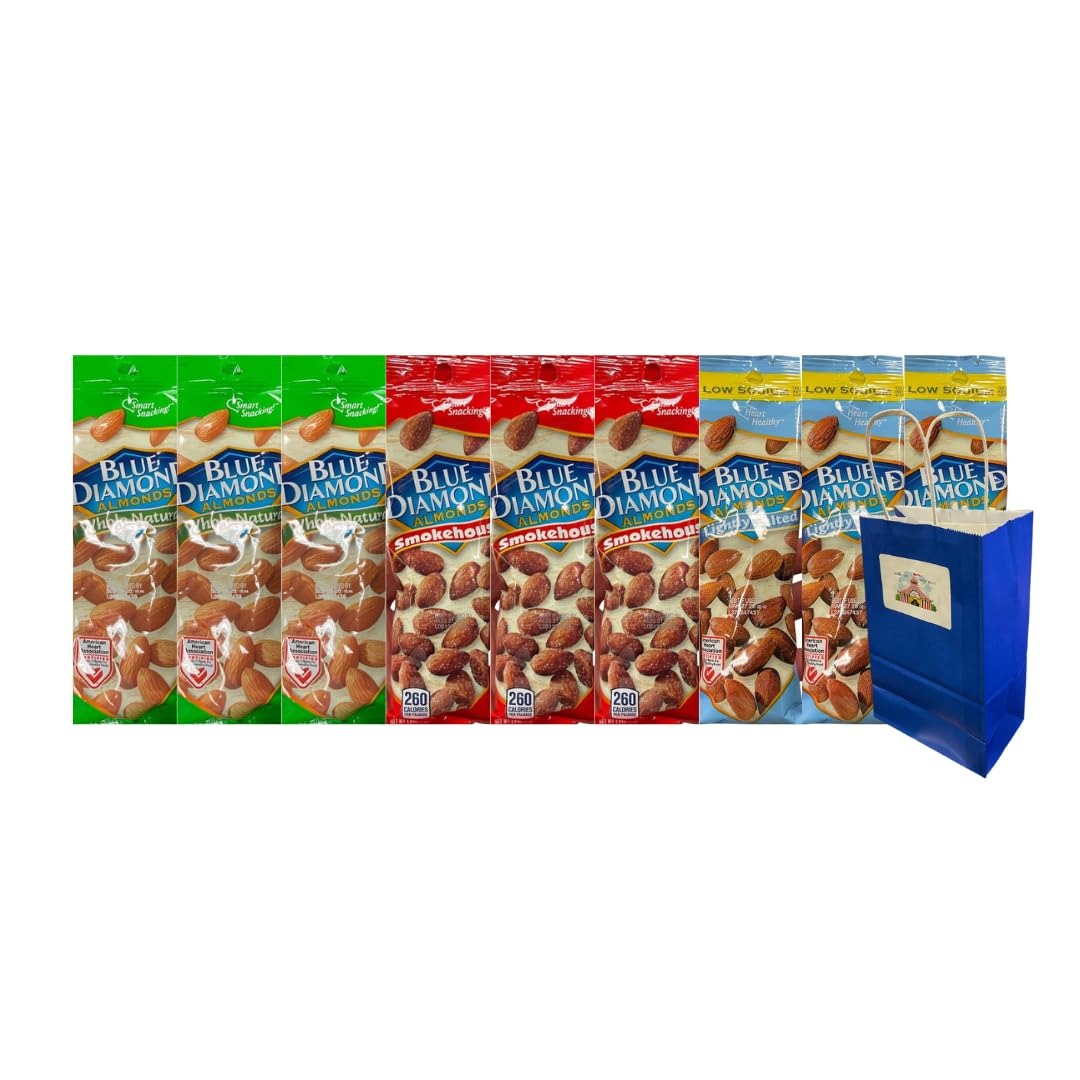
Item Name: Variety Pack Diamond Almonds 9 Count – 3 Flavors: Smokehouse, Whole Natural, Lightly Salted – 1.5oz Snack Packs – Includes Blue Paper Bag – On-the-Go Nut
Bullet Point 1: Delicious Variety of Flavors: Enjoy the smoky richness of Smokehouse, the natural goodness of Whole Natural, and the perfect touch of salt with Lightly Salted almonds.
Bullet Point 2: Convenient Snack Packs: Nine 1.5 oz packs are perfect for portion control, easy snacking, and staying fueled throughout the day.
Bullet Point 3: Healthy and Nutritious: Packed with protein, fiber, and essential nutrients, these almonds are a guilt-free, heart-healthy snack option.
Bullet Point 4: On-the-Go Friendly: Ideal for work, school, travel, or outdoor activities, these portable packs are a great companion for your busy lifestyle.
Bullet Point 5: Reusable Giftable Bag Included – Each order comes with a 5.25x3.2x8 blue paper bag, perfect for storage, gift giving, or snack organization.
Product Description: <p>Enjoy bold, classic almond flavor with the <strong>Diamond Almonds Variety Pack</strong>. This 9-pack includes three delicious flavors: Smokehouse, Whole Natural, and Lightly Salted, all in 1.5 oz portable snack bags. Perfect for lunches, travel, work, or a protein-packed midday boost.</p> <p>Every order comes with a <strong>reusable 5.25x3.2x8 blue paper bag</strong> for gift-giving, organizing, or keeping your snack stash fresh and stylish. Made from authentic Diamond of California almonds — no repackaging or unauthorized branding.</p> <p><em>Non-GMO, gluten-free, and packed with nutrients</em>, this assortment delivers taste and health in every bite.</p>
Value: 13.5
Unit: Ounce

Price: 18.95